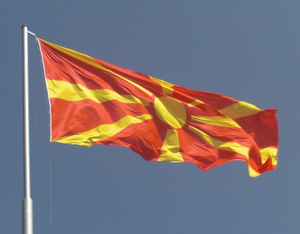
La Coupe du monde de football ConIFA 2020 qui aurait dû être la quatrième édition de la Coupe du monde de football ConIFA, est une compétition sportive qui ne s'est jamais tenue, annulée à cause de la pandémie de Covid-19.